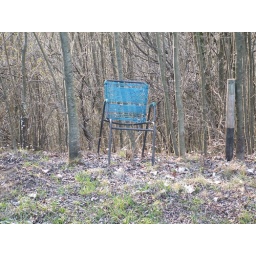
A chair turquoise in the forest